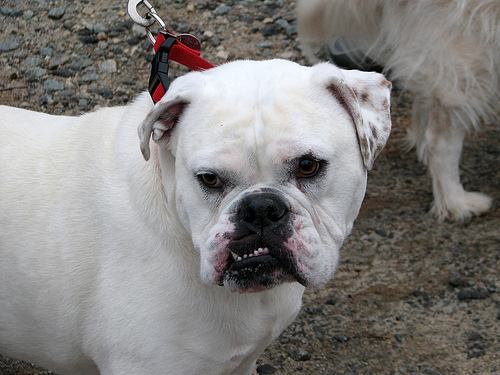
Animal: dog
Breed: american_bulldog